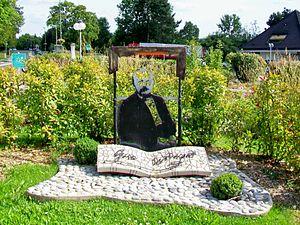
Le monument pour Gérard de Nerval, rue Gérard de Nerval, sur le rond-point en face de l'église.
Sylvie est une nouvelle poétique de Gérard de Nerval, publiée en 1853 dans la Revue des deux Mondes, puis intégrée en 1854 au recueil des Filles du feu. De son propre aveu, Nerval considère ce texte comme la meilleure de ses nouvelles.